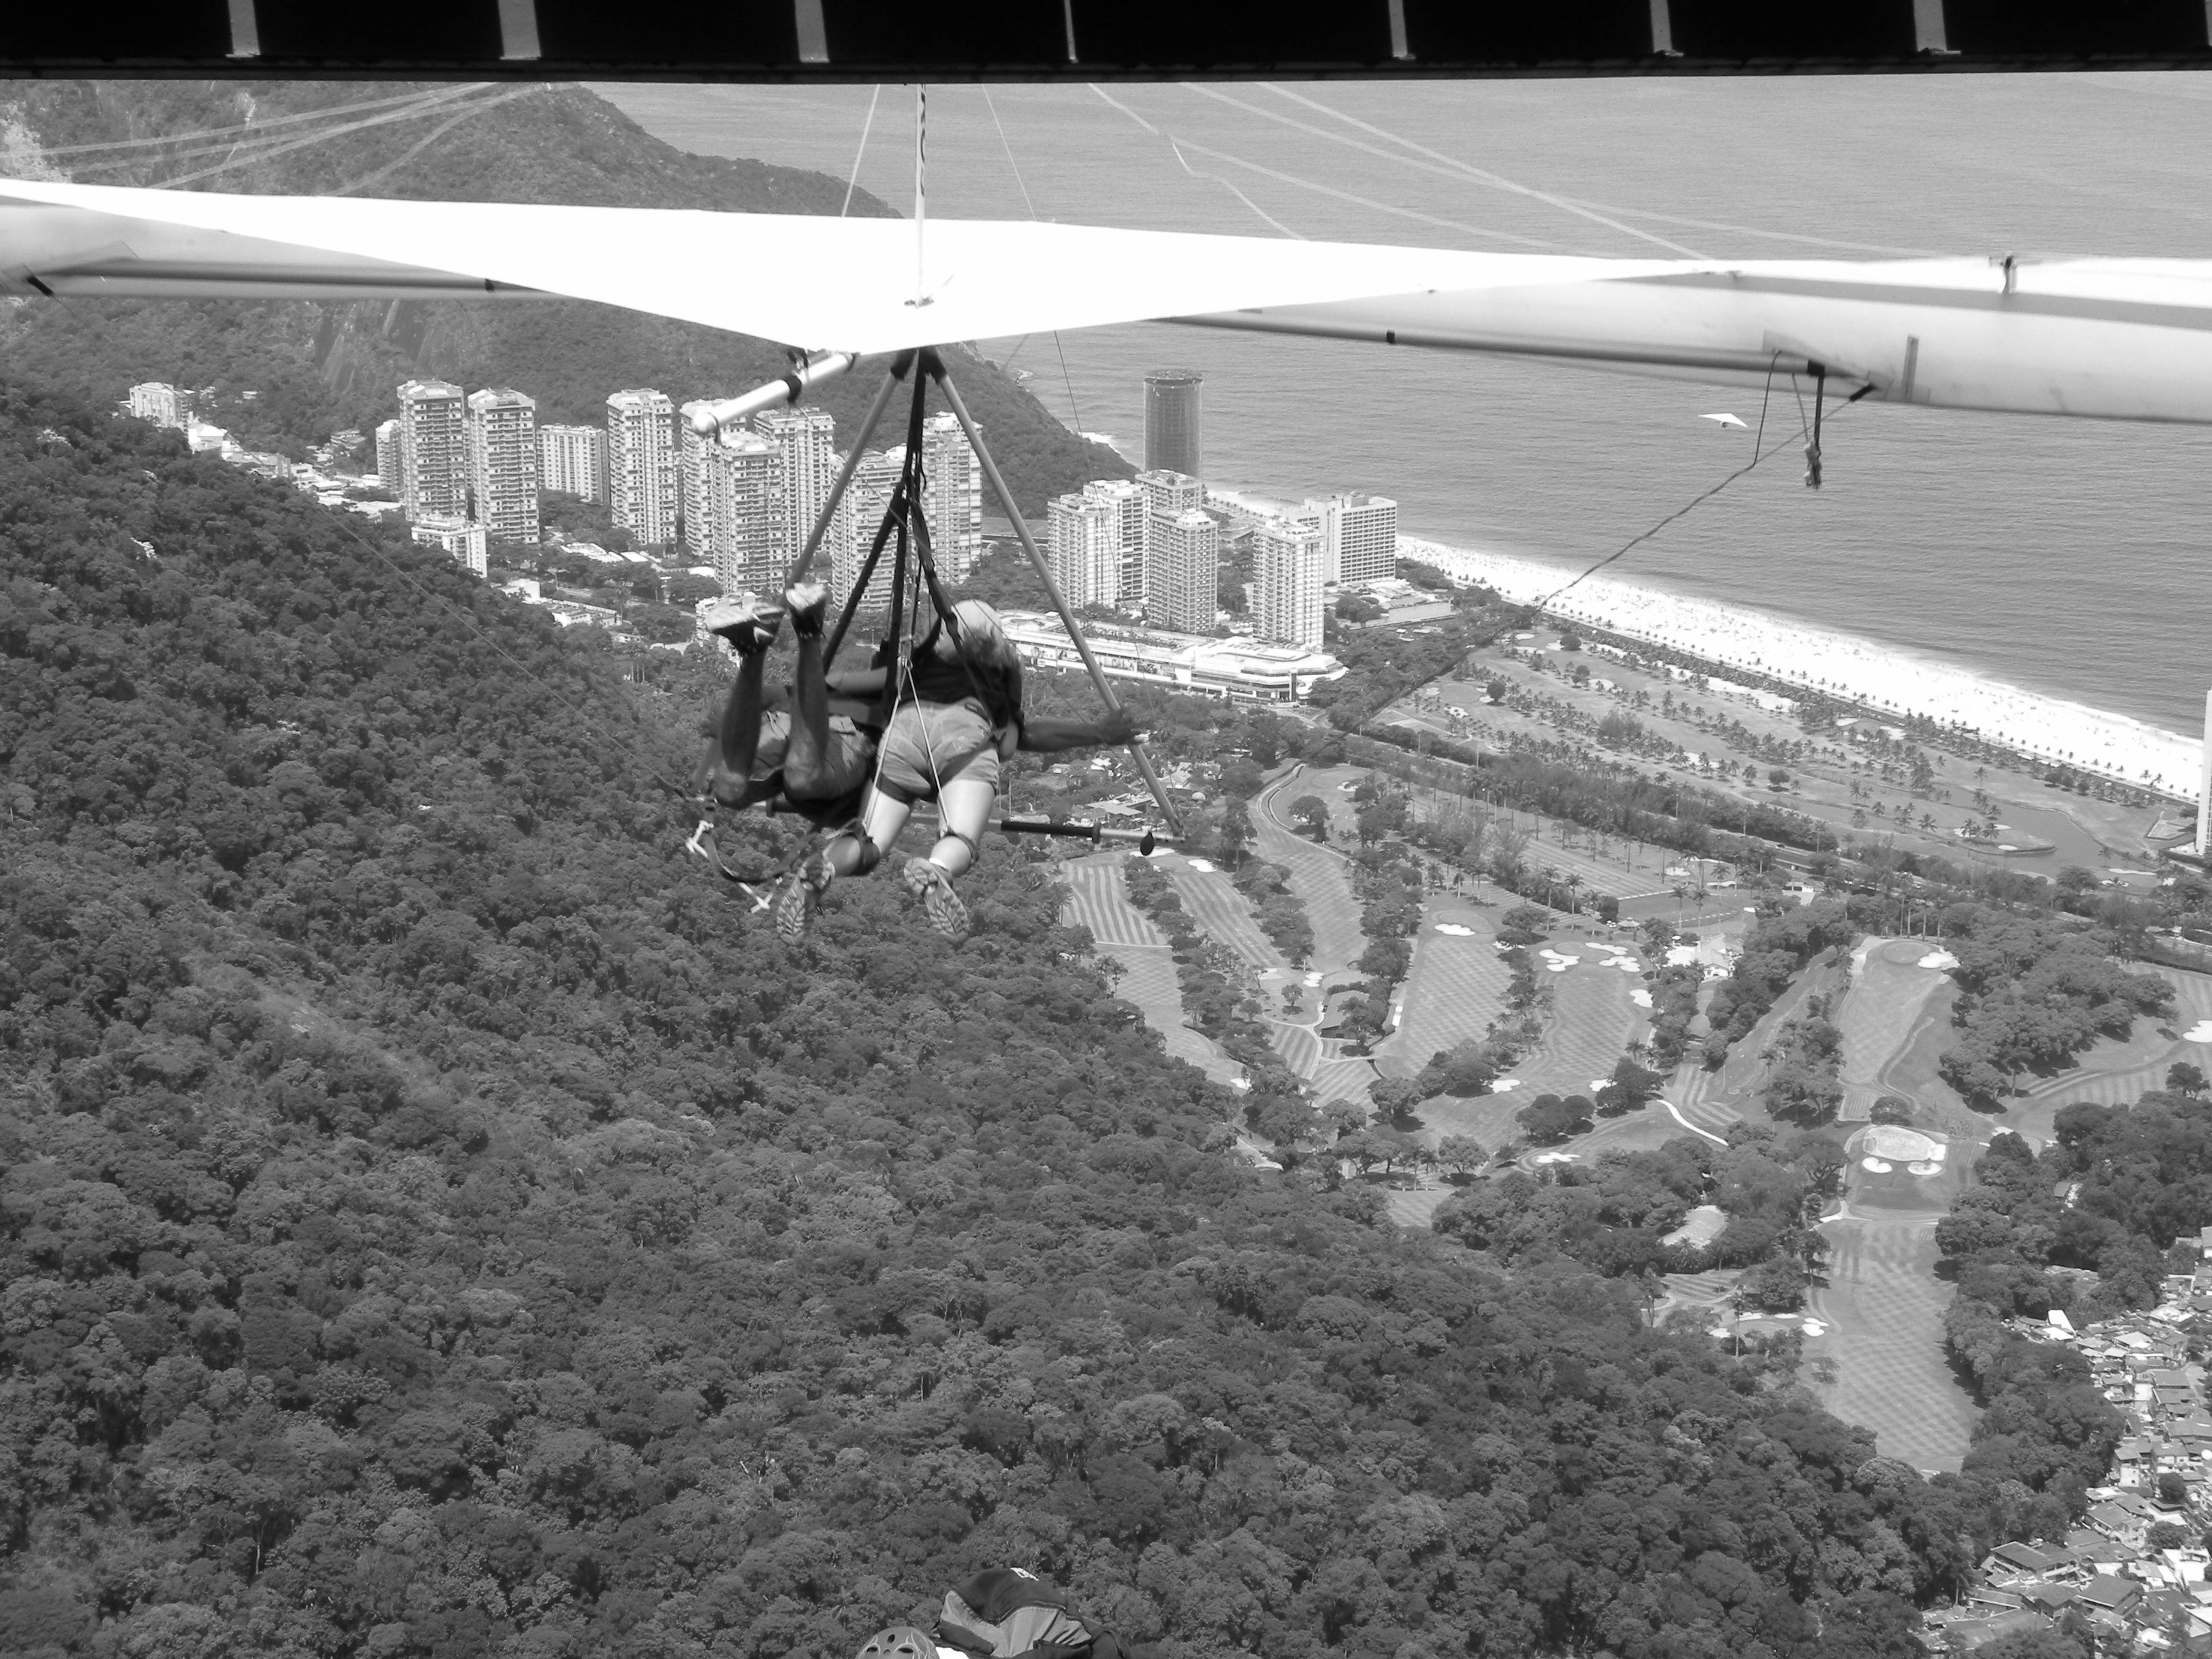
beach, landscape, wing, black and white, adventure, airplane, aircraft, vehicle, aviation, flight, monochrome, aerial photography, hang gliding, atmosphere of earth